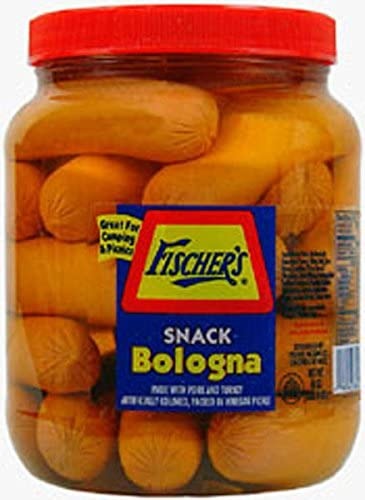
Item Name: Fischer's Snack Bologna 40oz Jar
Value: 40.0
Unit: Ounce

Price: 29.935